1945 World Series

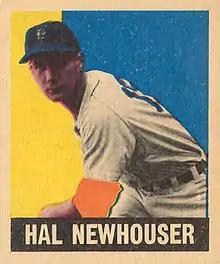
Hal Newhouser

Back in form, Hal Newhouser went the distance for Detroit, striking out nine. The Tigers struck first in the top of the third on Doc Cramer's sacrifice fly with runners on first and third, but the Cubs tied the game in the bottom half when Hank Borowy doubled with two outs and scored on Stan Hack's single. In the sixth, Cramer hit a leadoff single and scored on Hank Greenberg's double. After a single, Rudy York's RBI single knocked starter Hank Borowy out of the game. Hy Vandenberg in relief intentionally walked Paul Richards with one out to load the bases before a walk to Newhouser and Skeeter Webb's groundout scored a run each. Next inning, Jimmy Outlaw's sacrifice fly with runners on first and third off Paul Derringer made it 6–1 Tigers. In the bottom of the inning, with runners on first and third with two outs, Bill Nicholson's fielder's choice and Mickey Livingston's ground-rule double scored a run each. In the ninth, after a hit-by-pitch and double, Roy Cullenbine's two-run double off Paul Erickson made it 8–3 Tigers. In the bottom half, Phil Cavarretta hit a leadoff double and scored on Nicholson's one out single before Newhouser retired the next two batters to end the game and put the Tigers one win away from the championship. The Cubs' World Series record at Wrigley Field now stood at 1–10.